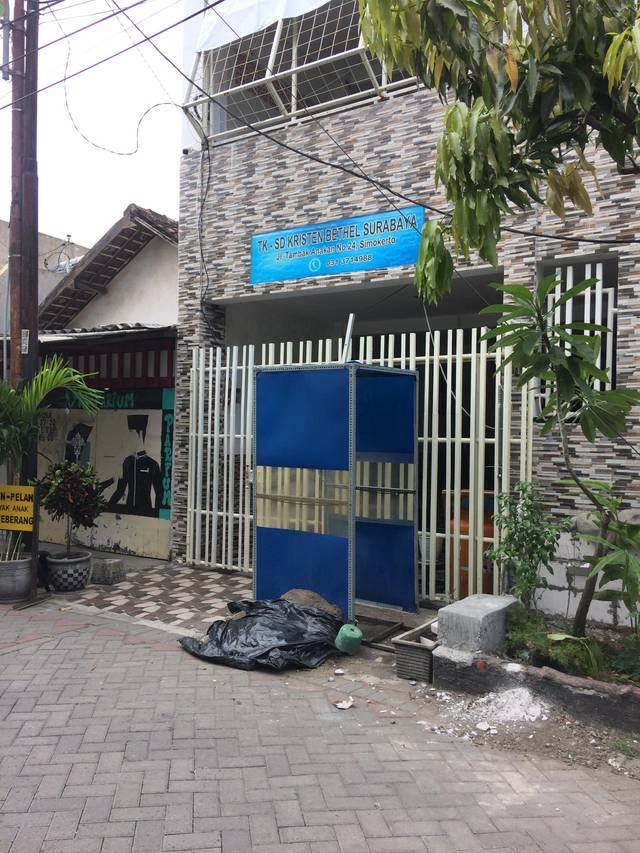
Region: Indonesia
Coordinates: -7.247, 112.756